Hakkeijima Station

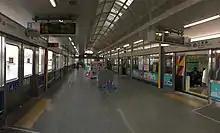
Platforms, 2022

Hakkeijima Station (八景島駅) is a station on the Kanazawa Seaside Line, located in Kanazawa-ku, Yokohama, Japan. It opened on 5 July 1989.